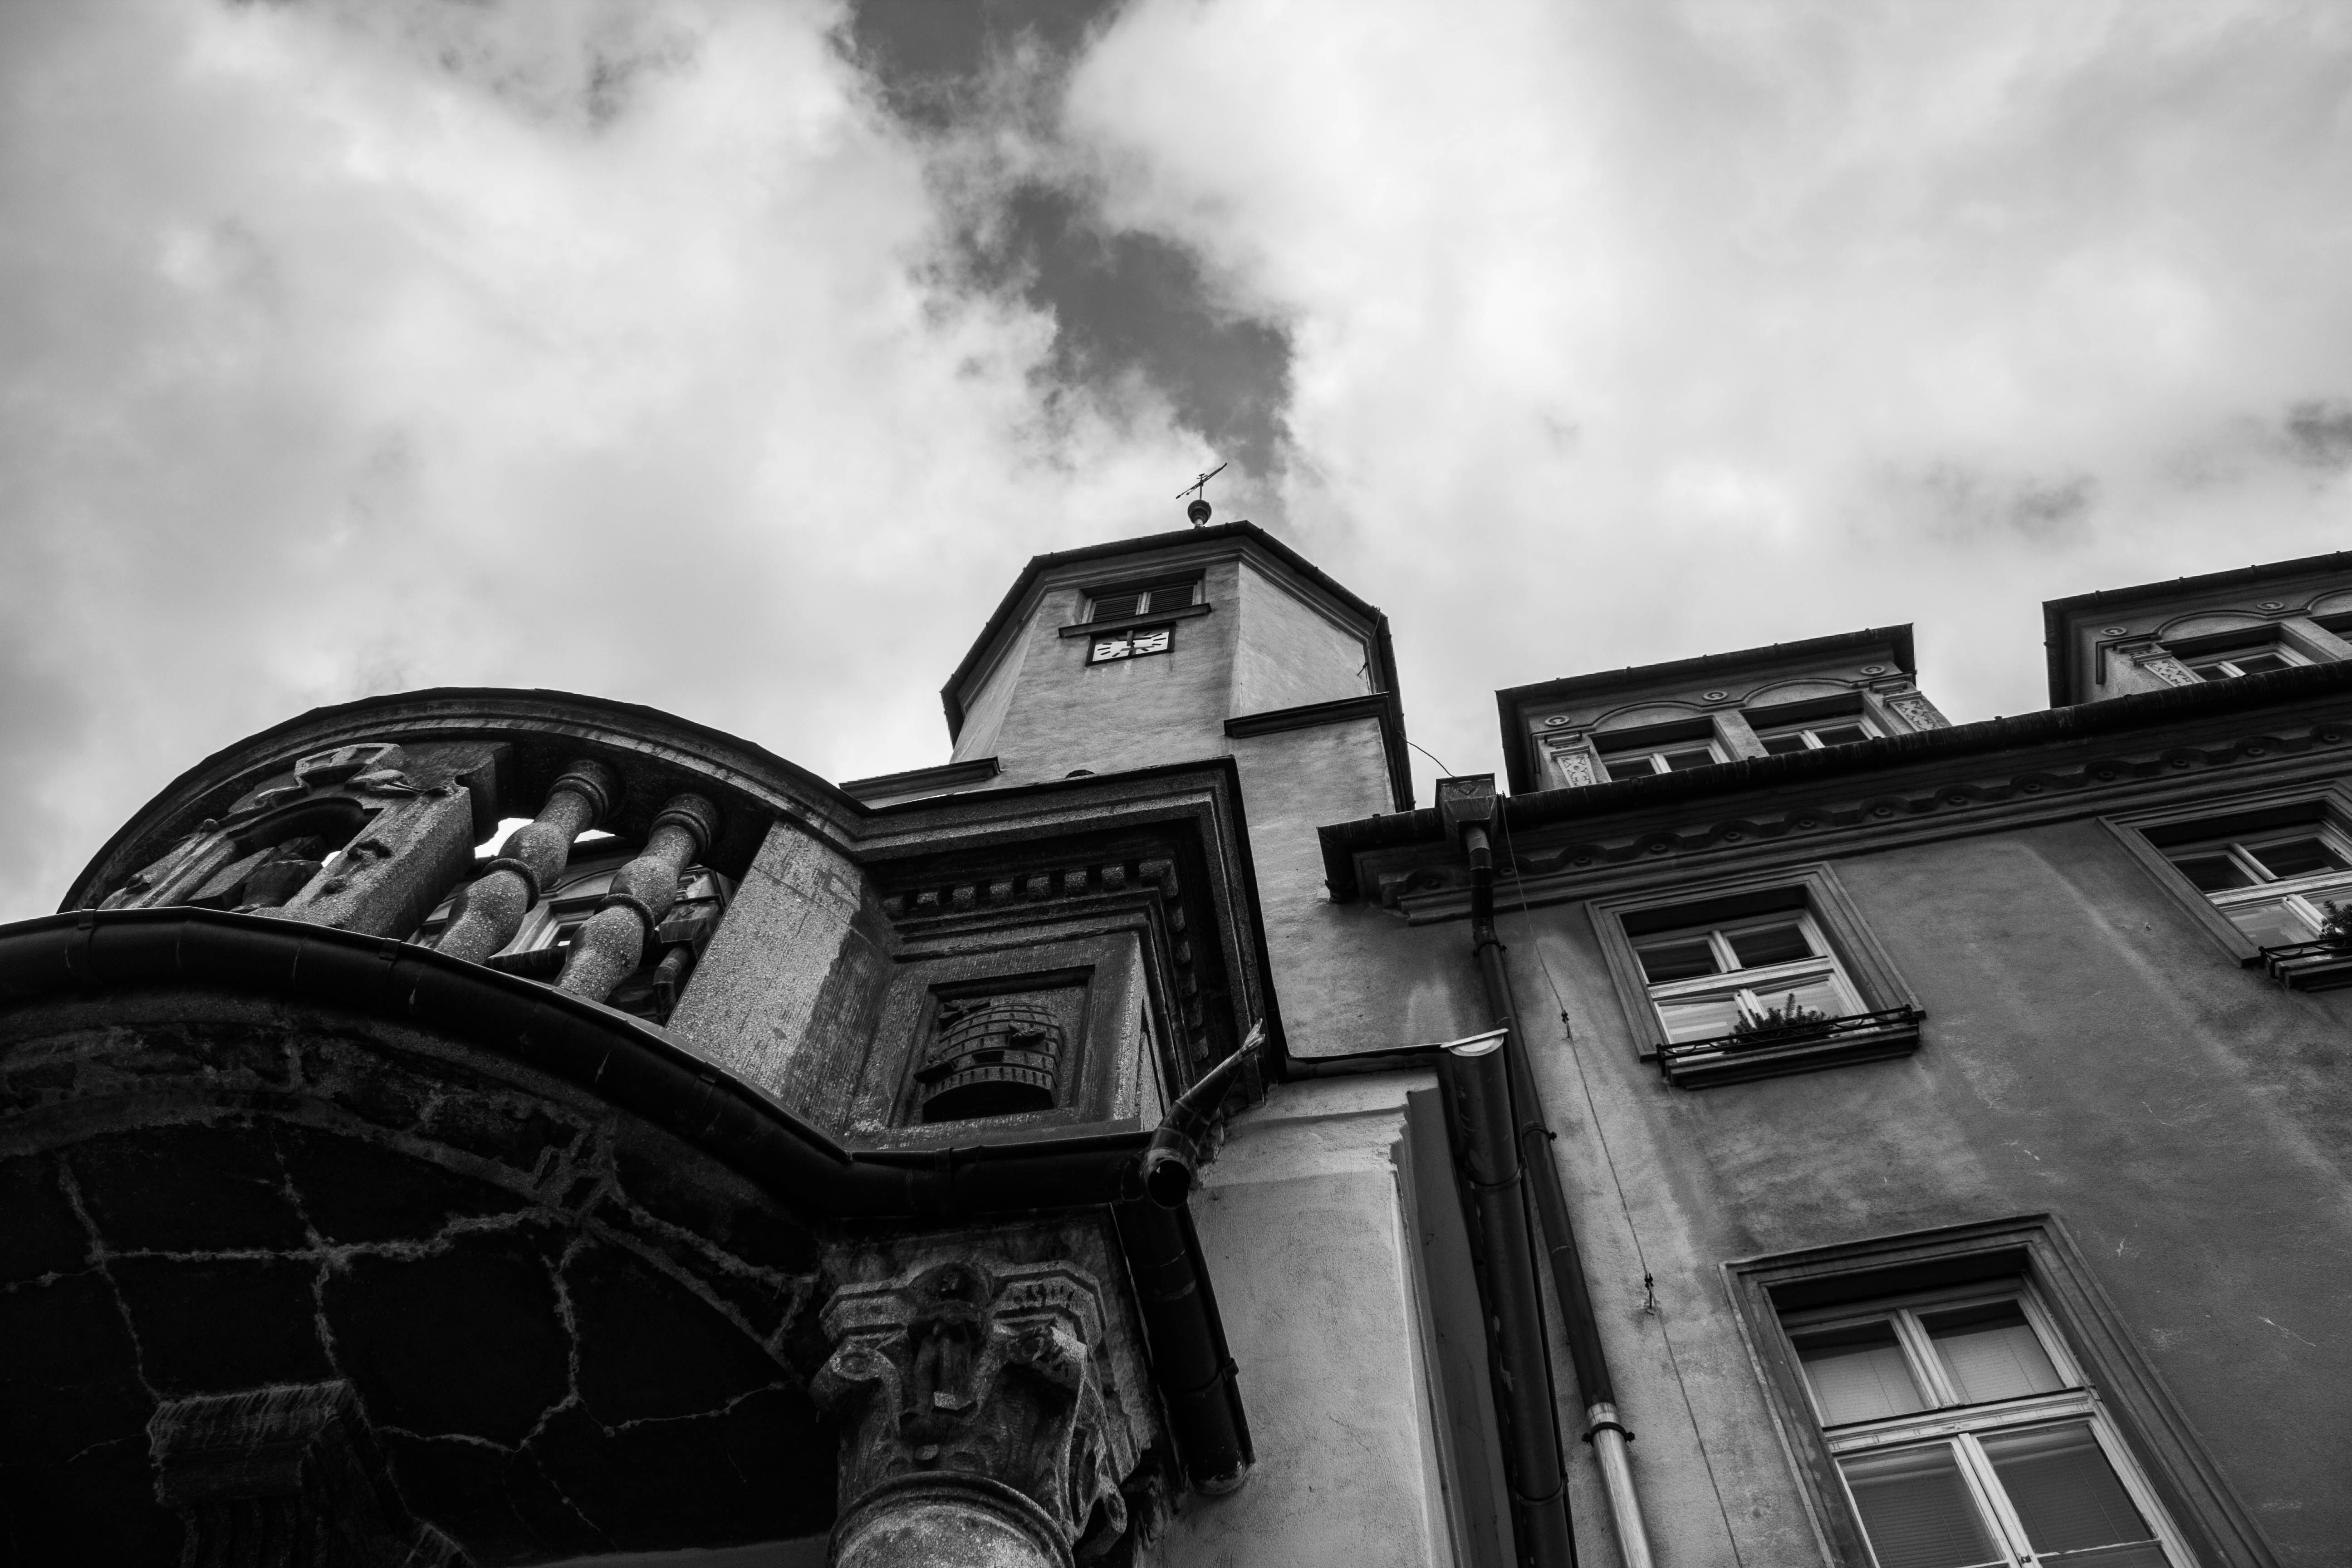
black and white, architecture, sky, white, photography, house, cityscape, balcony, heaven, darkness, black, monochrome, clouds, shape, urban area, monochrome photography, single lens reflex camera